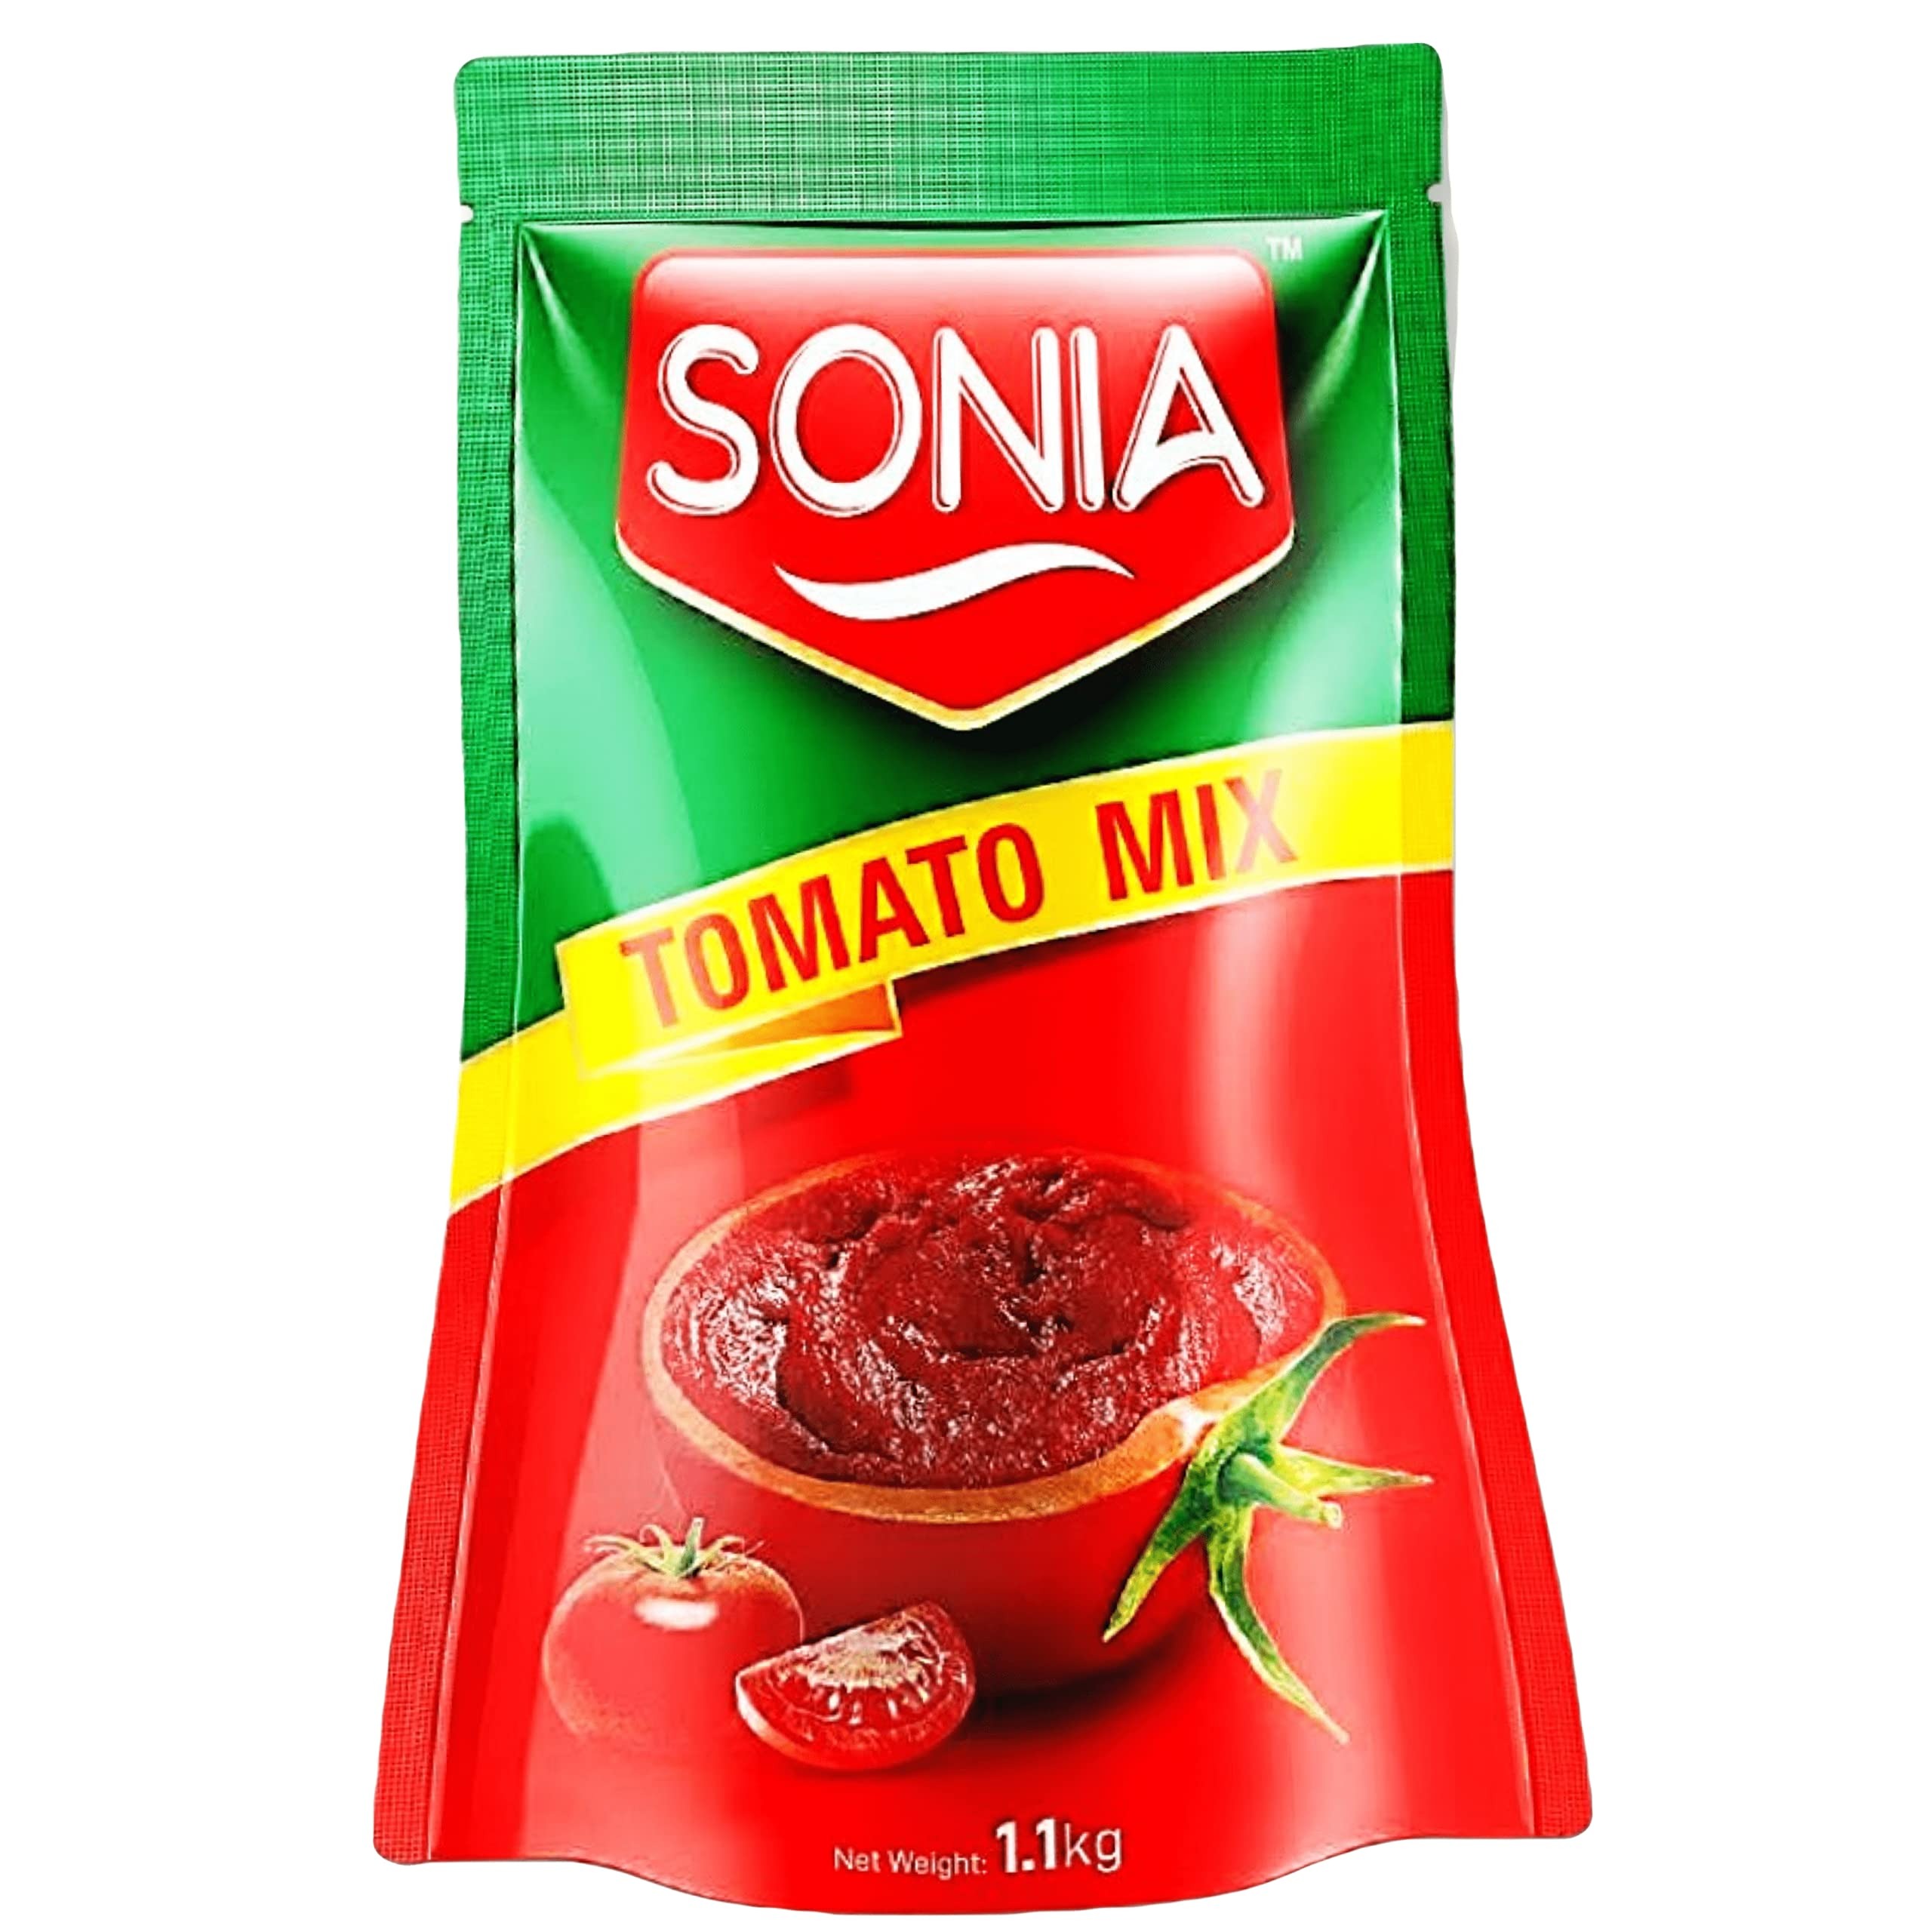
Item Name: Nigeria Family Size | Sonia Tomato Paste (1.1kg(2.4lb)
Bullet Point 1: Sonia Tomato Paste Nigeria Family Size | Sonia Tomato Paste (1.1kg(2.4lb)
Bullet Point 2: Sonia double concentrated tomato paste has been produced from the finest tomatoes. It adds nutrients, colour, aroma and taste to your food, transforming into a healthy and delicious meal
Product Description: Sonia Tomato Paste Nigeria Family Size | Sonia Tomato Paste (1.1kg(2.4lb)
Value: 38.4
Unit: Ounce

Price: 12.55